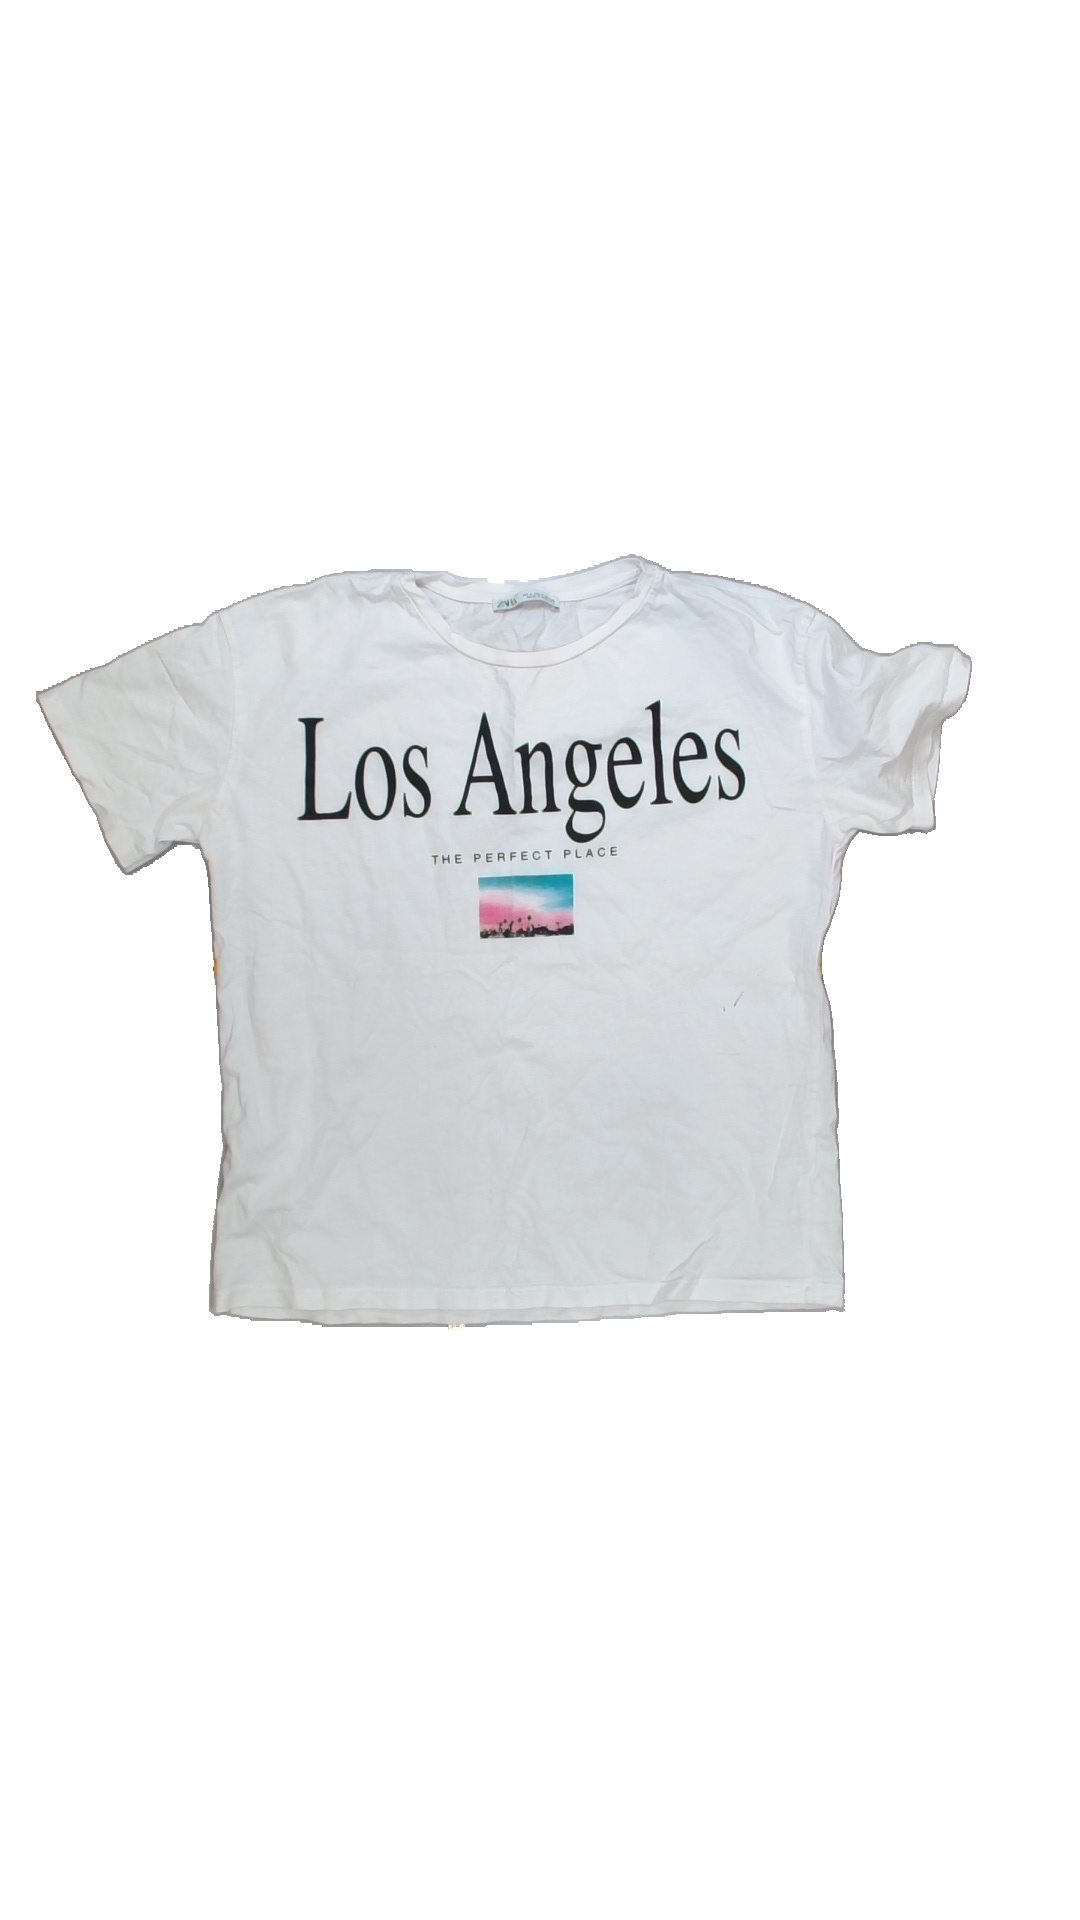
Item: T-shirt (Ladies)
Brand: Not Applicable
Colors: White
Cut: C-collar
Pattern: Logo print
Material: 100% Cott
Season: All
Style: No trend
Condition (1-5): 4
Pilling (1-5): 5
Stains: Yes
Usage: Repair
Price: <50